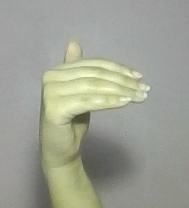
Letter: khaa